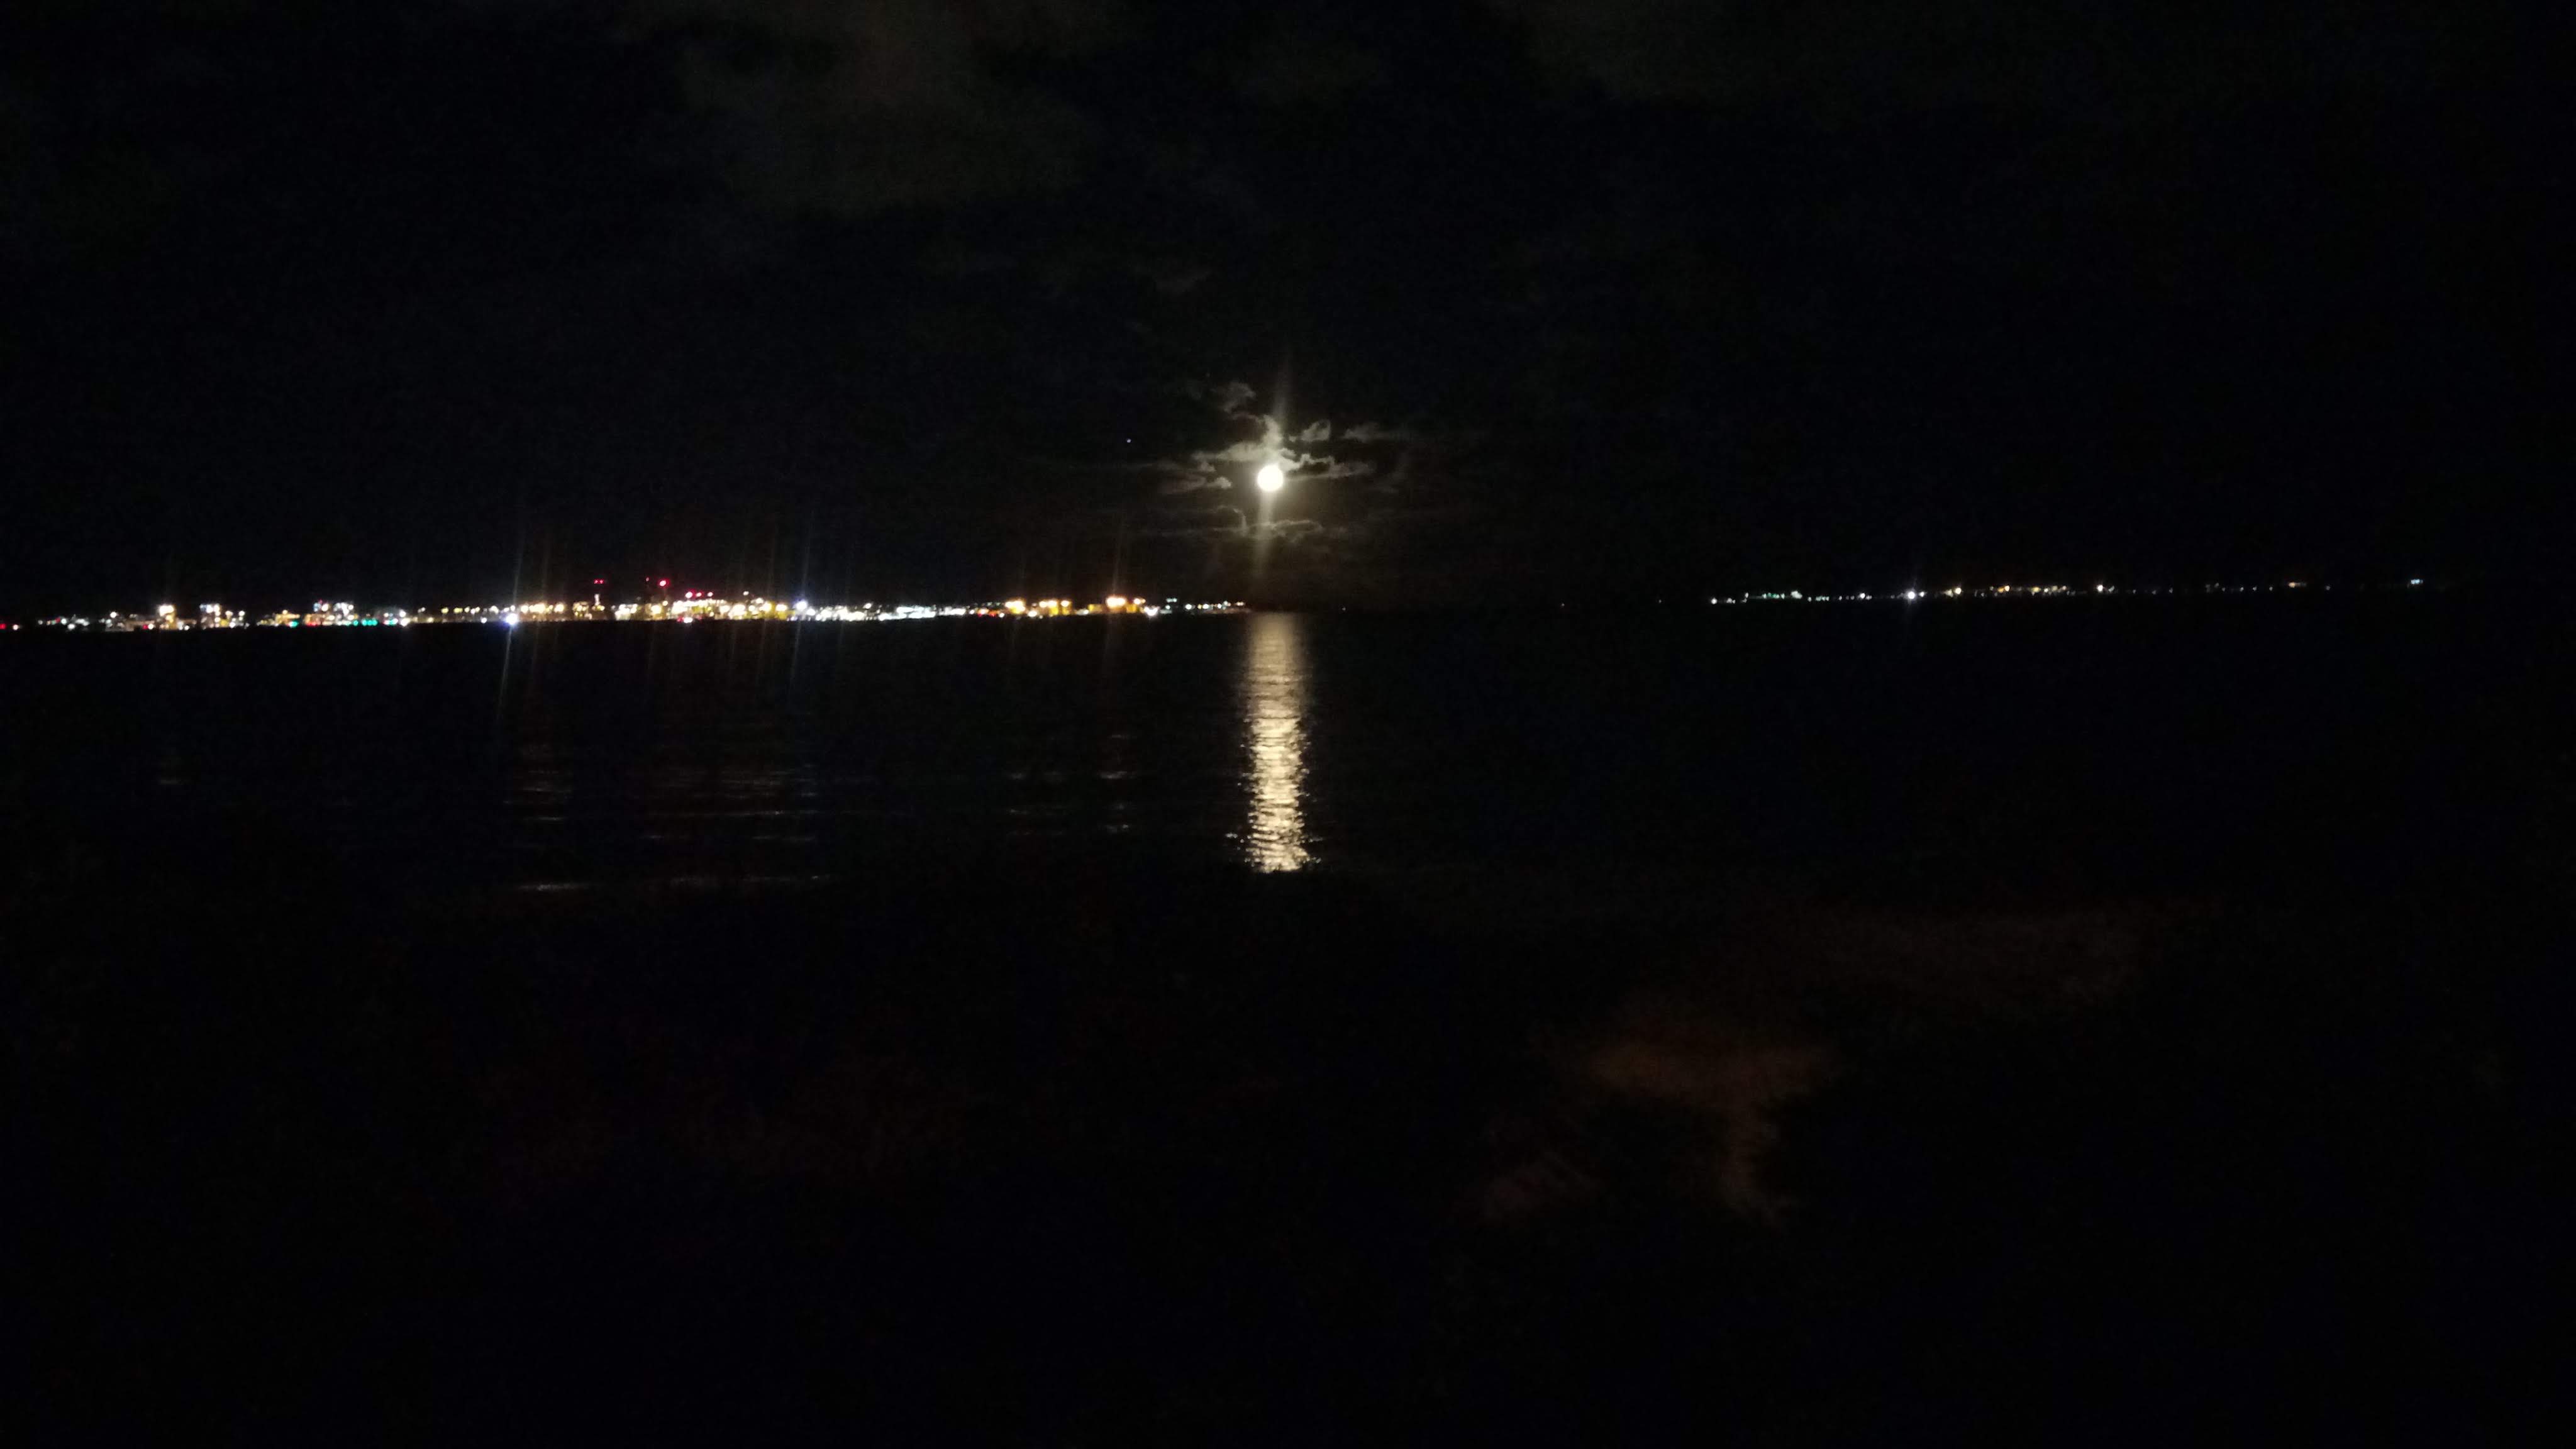
scenery, night, darkness, black, light, sky, water, midnight, reflection, lighting, horizon, calm, atmosphere, river, sea, space, lake, sound